Estadio Cuauhtémoc

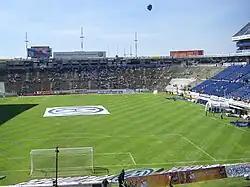
Estadio Cuauhtémoc, prior to renovation

Puebla FC announced a complete renovation of the stadium that was set to begin in the late 2014. The stadium was old, in bad condition, and needed a fresh new image. In early 2014, the Governor of Puebla, Rafael Moreno Valle Rosas announced the official project.